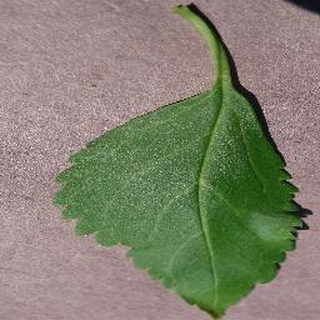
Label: healthy_cherry